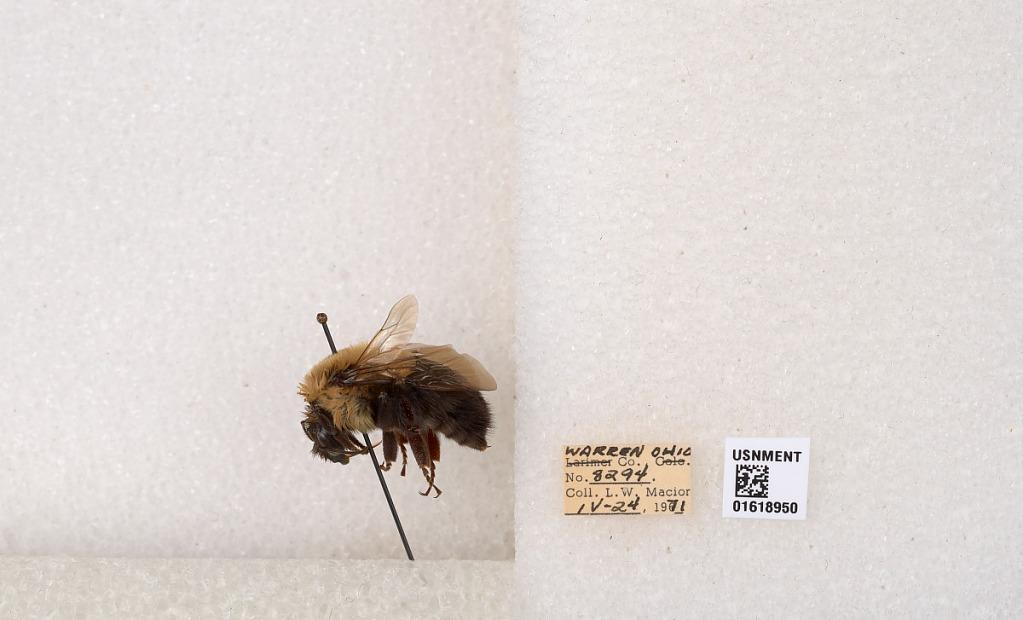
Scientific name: Bombus impatiens Cresson
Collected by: L. Macior
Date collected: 1971-4-24
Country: United States
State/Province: Ohio
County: Warren
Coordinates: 39.4276, -84.1668